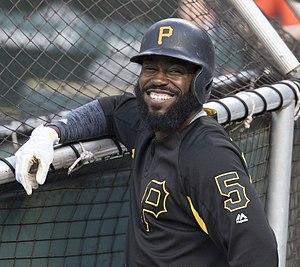
Josh Harrison est un joueur des Ligues majeures de baseball évoluant pour les Pirates de Pittsburgh. Ce joueur d'utilité alterne entre plusieurs positions sur le terrain, principalement le troisième but et le champ droit.
La saison 2017 des Pirates de Pittsburgh est la 136ᵉ saison de cette franchise et sa 131ᵉ en Ligue majeure de baseball.